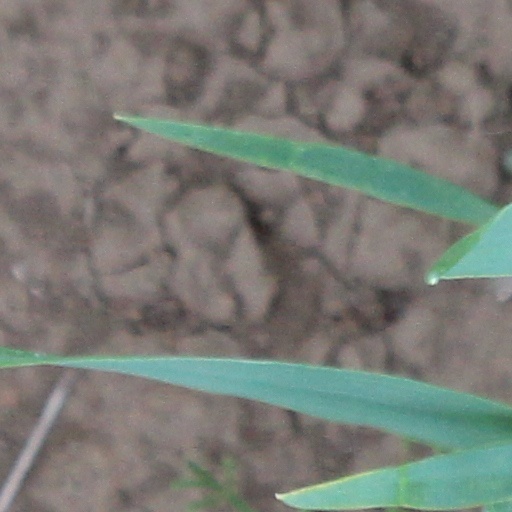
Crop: wheat